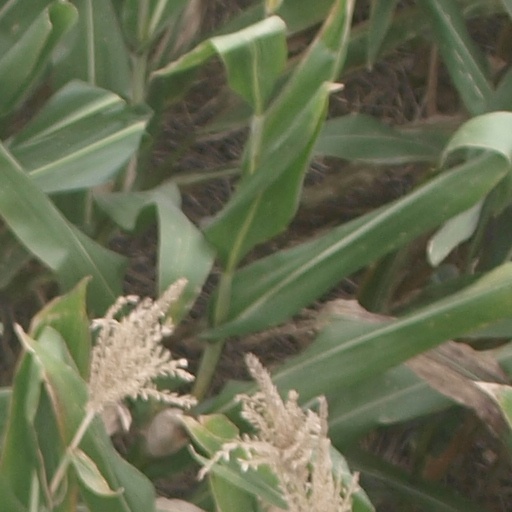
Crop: maize; corn